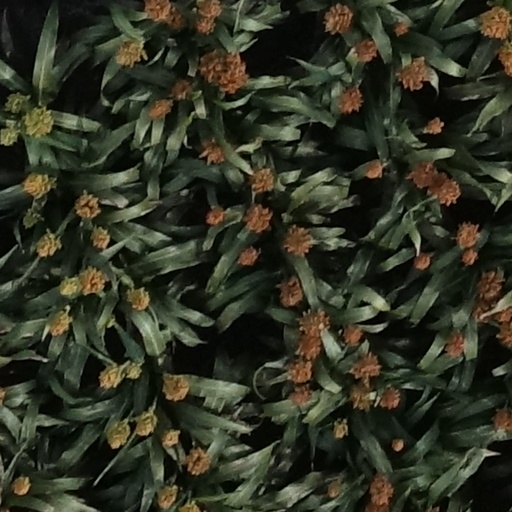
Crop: sorghum